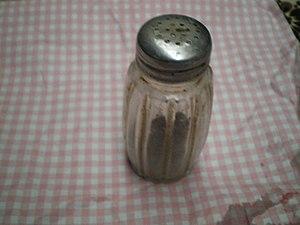
azertyuiop